Cardinals created by John Paul II

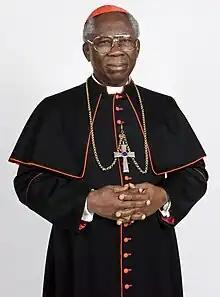
Francis Arinze (born 1932), made a cardinal on 25 May 1985

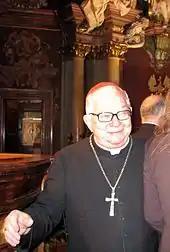
Henryk Gulbinowicz (1923–2020), made a cardinal on 25 May 1985

John Paul created 28 cardinals on 25 May 1985 in a ceremony held outdoors for the first time in St. Peter's Square. They included the first from Ethiopia and Nicaragua and an archbishop of the Ukrainian Rite. It raised the College's membership to 152, with 120 eligible to vote for a new pope.